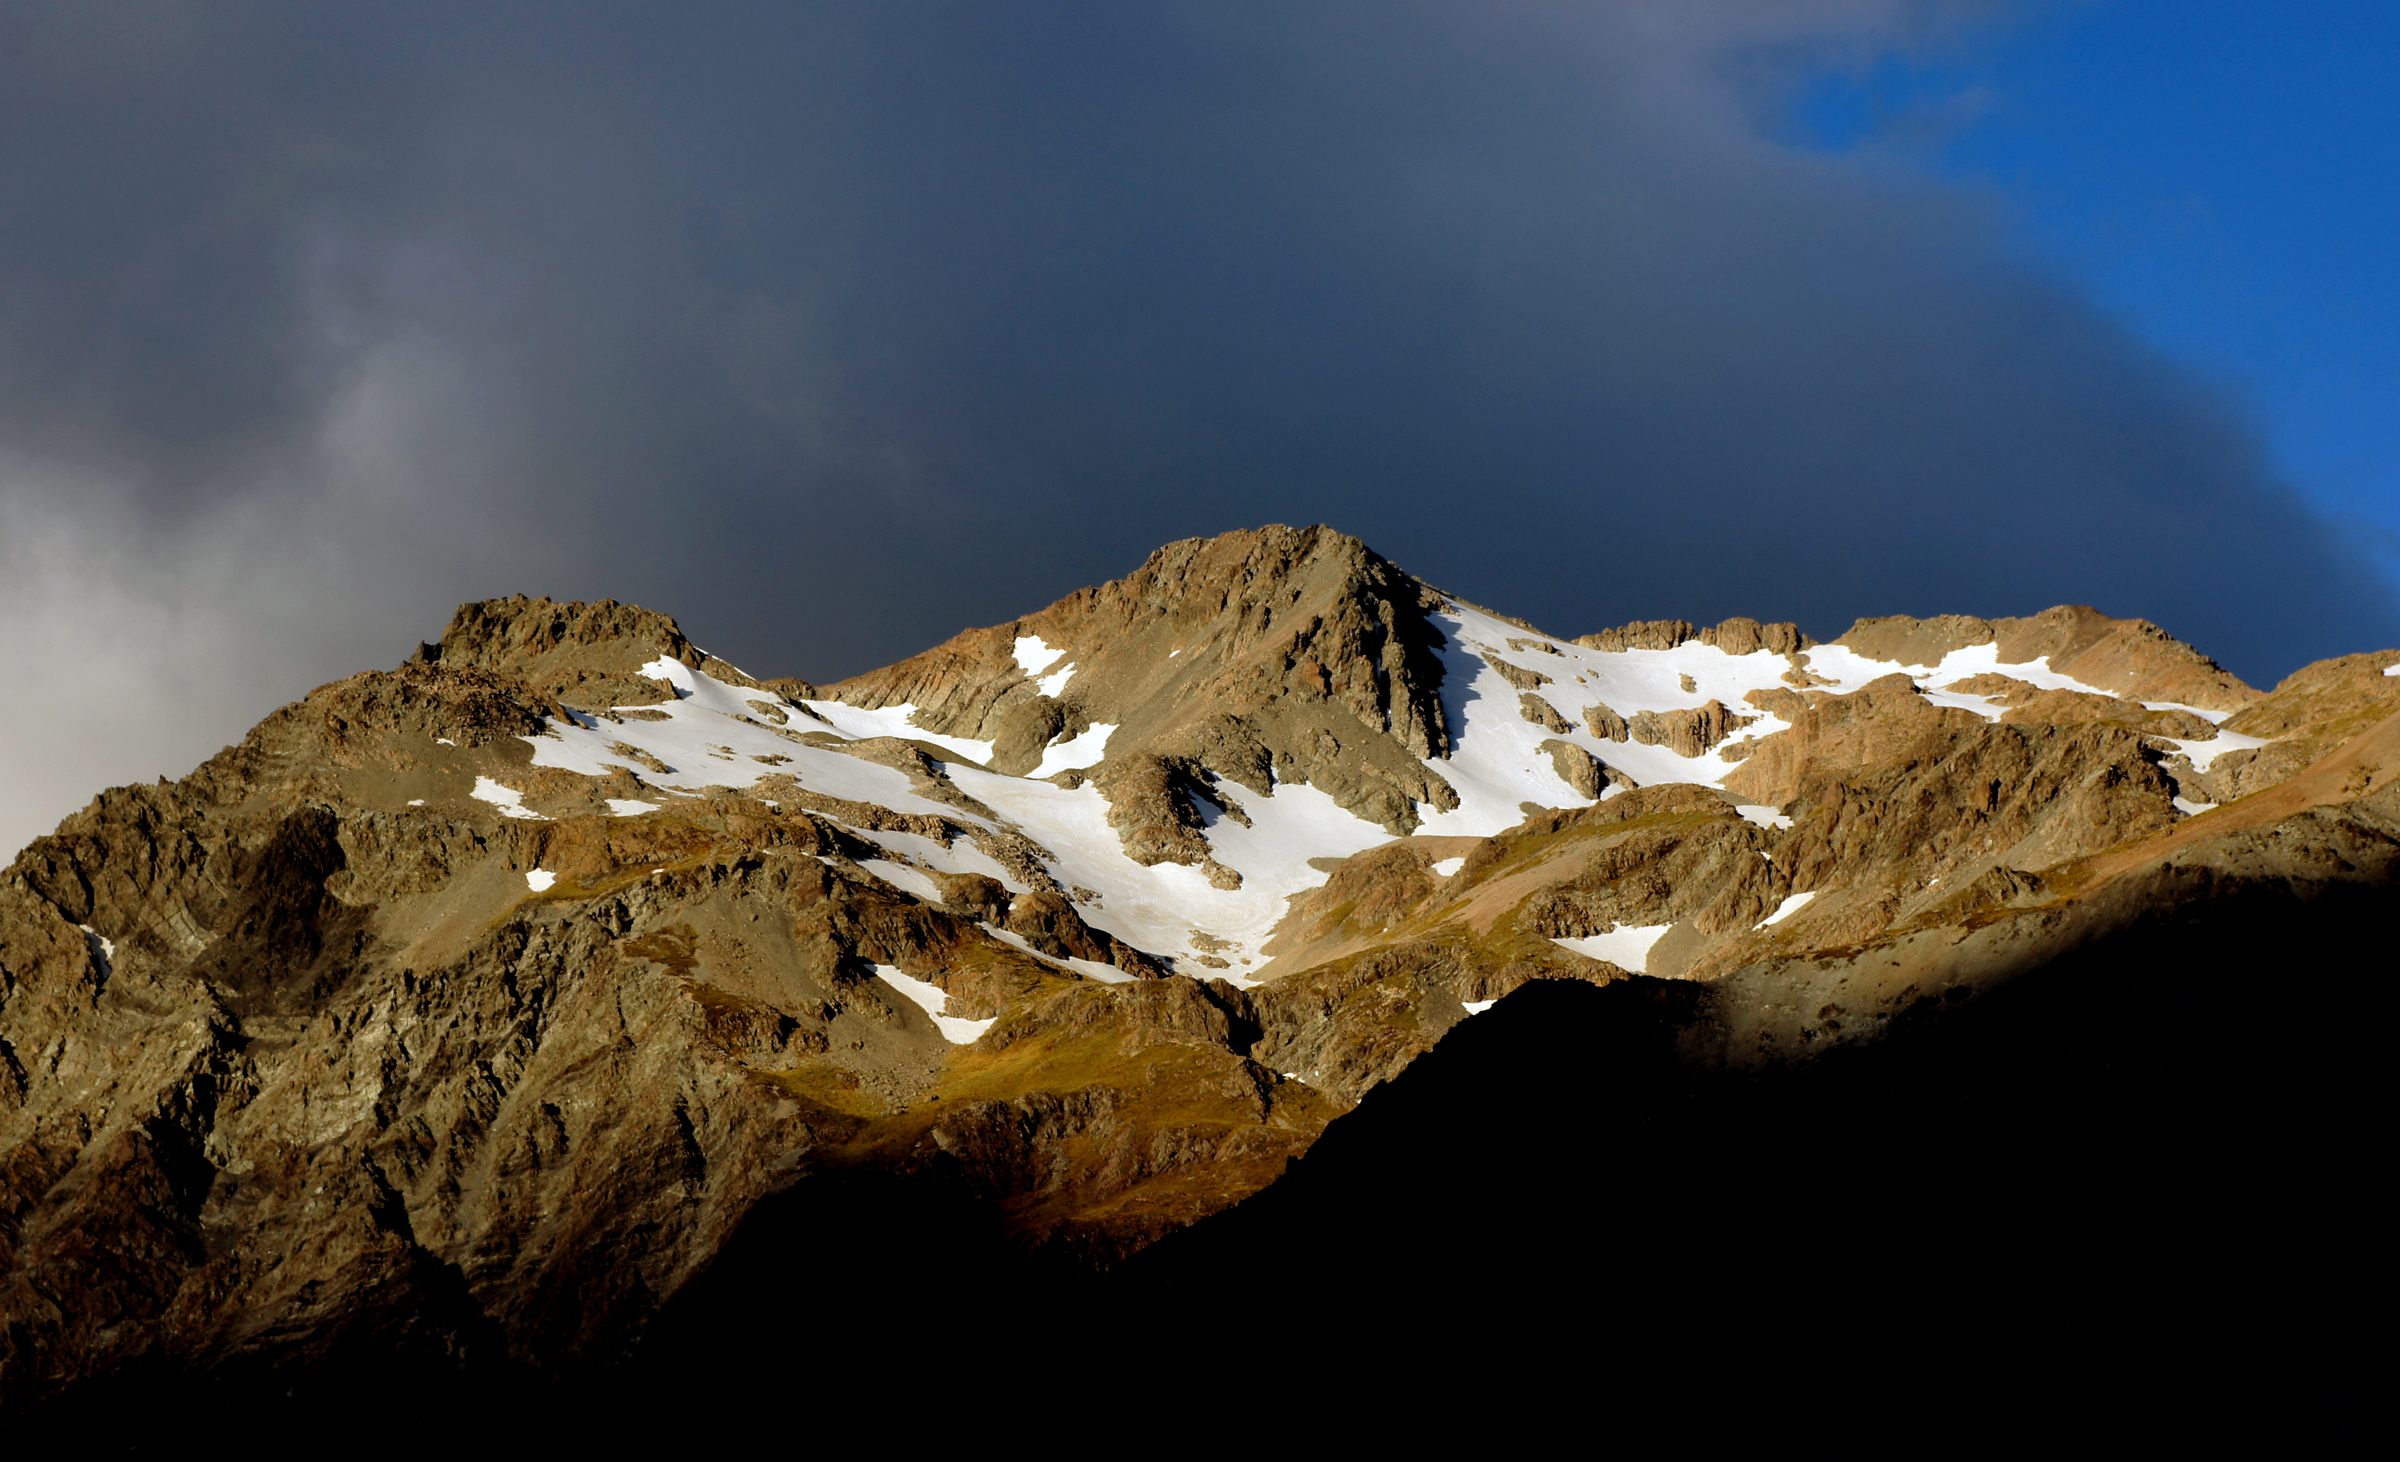
nature, rock, mountain, snow, light, cloud, sky, sunlight, mountain range, formation, reflection, scenery, alpine, terrain, nationalpark, geology, newzealand, sonydslra580, mtcooknationalpark, tamron90mmmacro, southernalpsnewzealand, highmountains, macro photography, landform, geographical feature, mountainous landforms